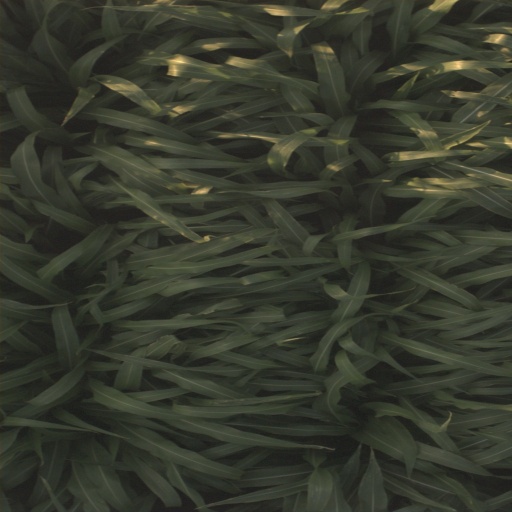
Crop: sorghum